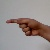
The image shows a hand gesture representing the letter 'G' in Indian Sign Language.